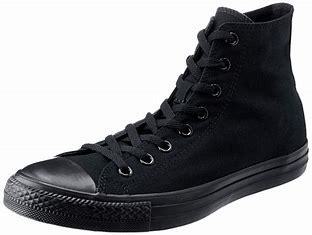
Brand: Converse
Model: Chuck Taylor All Star Top